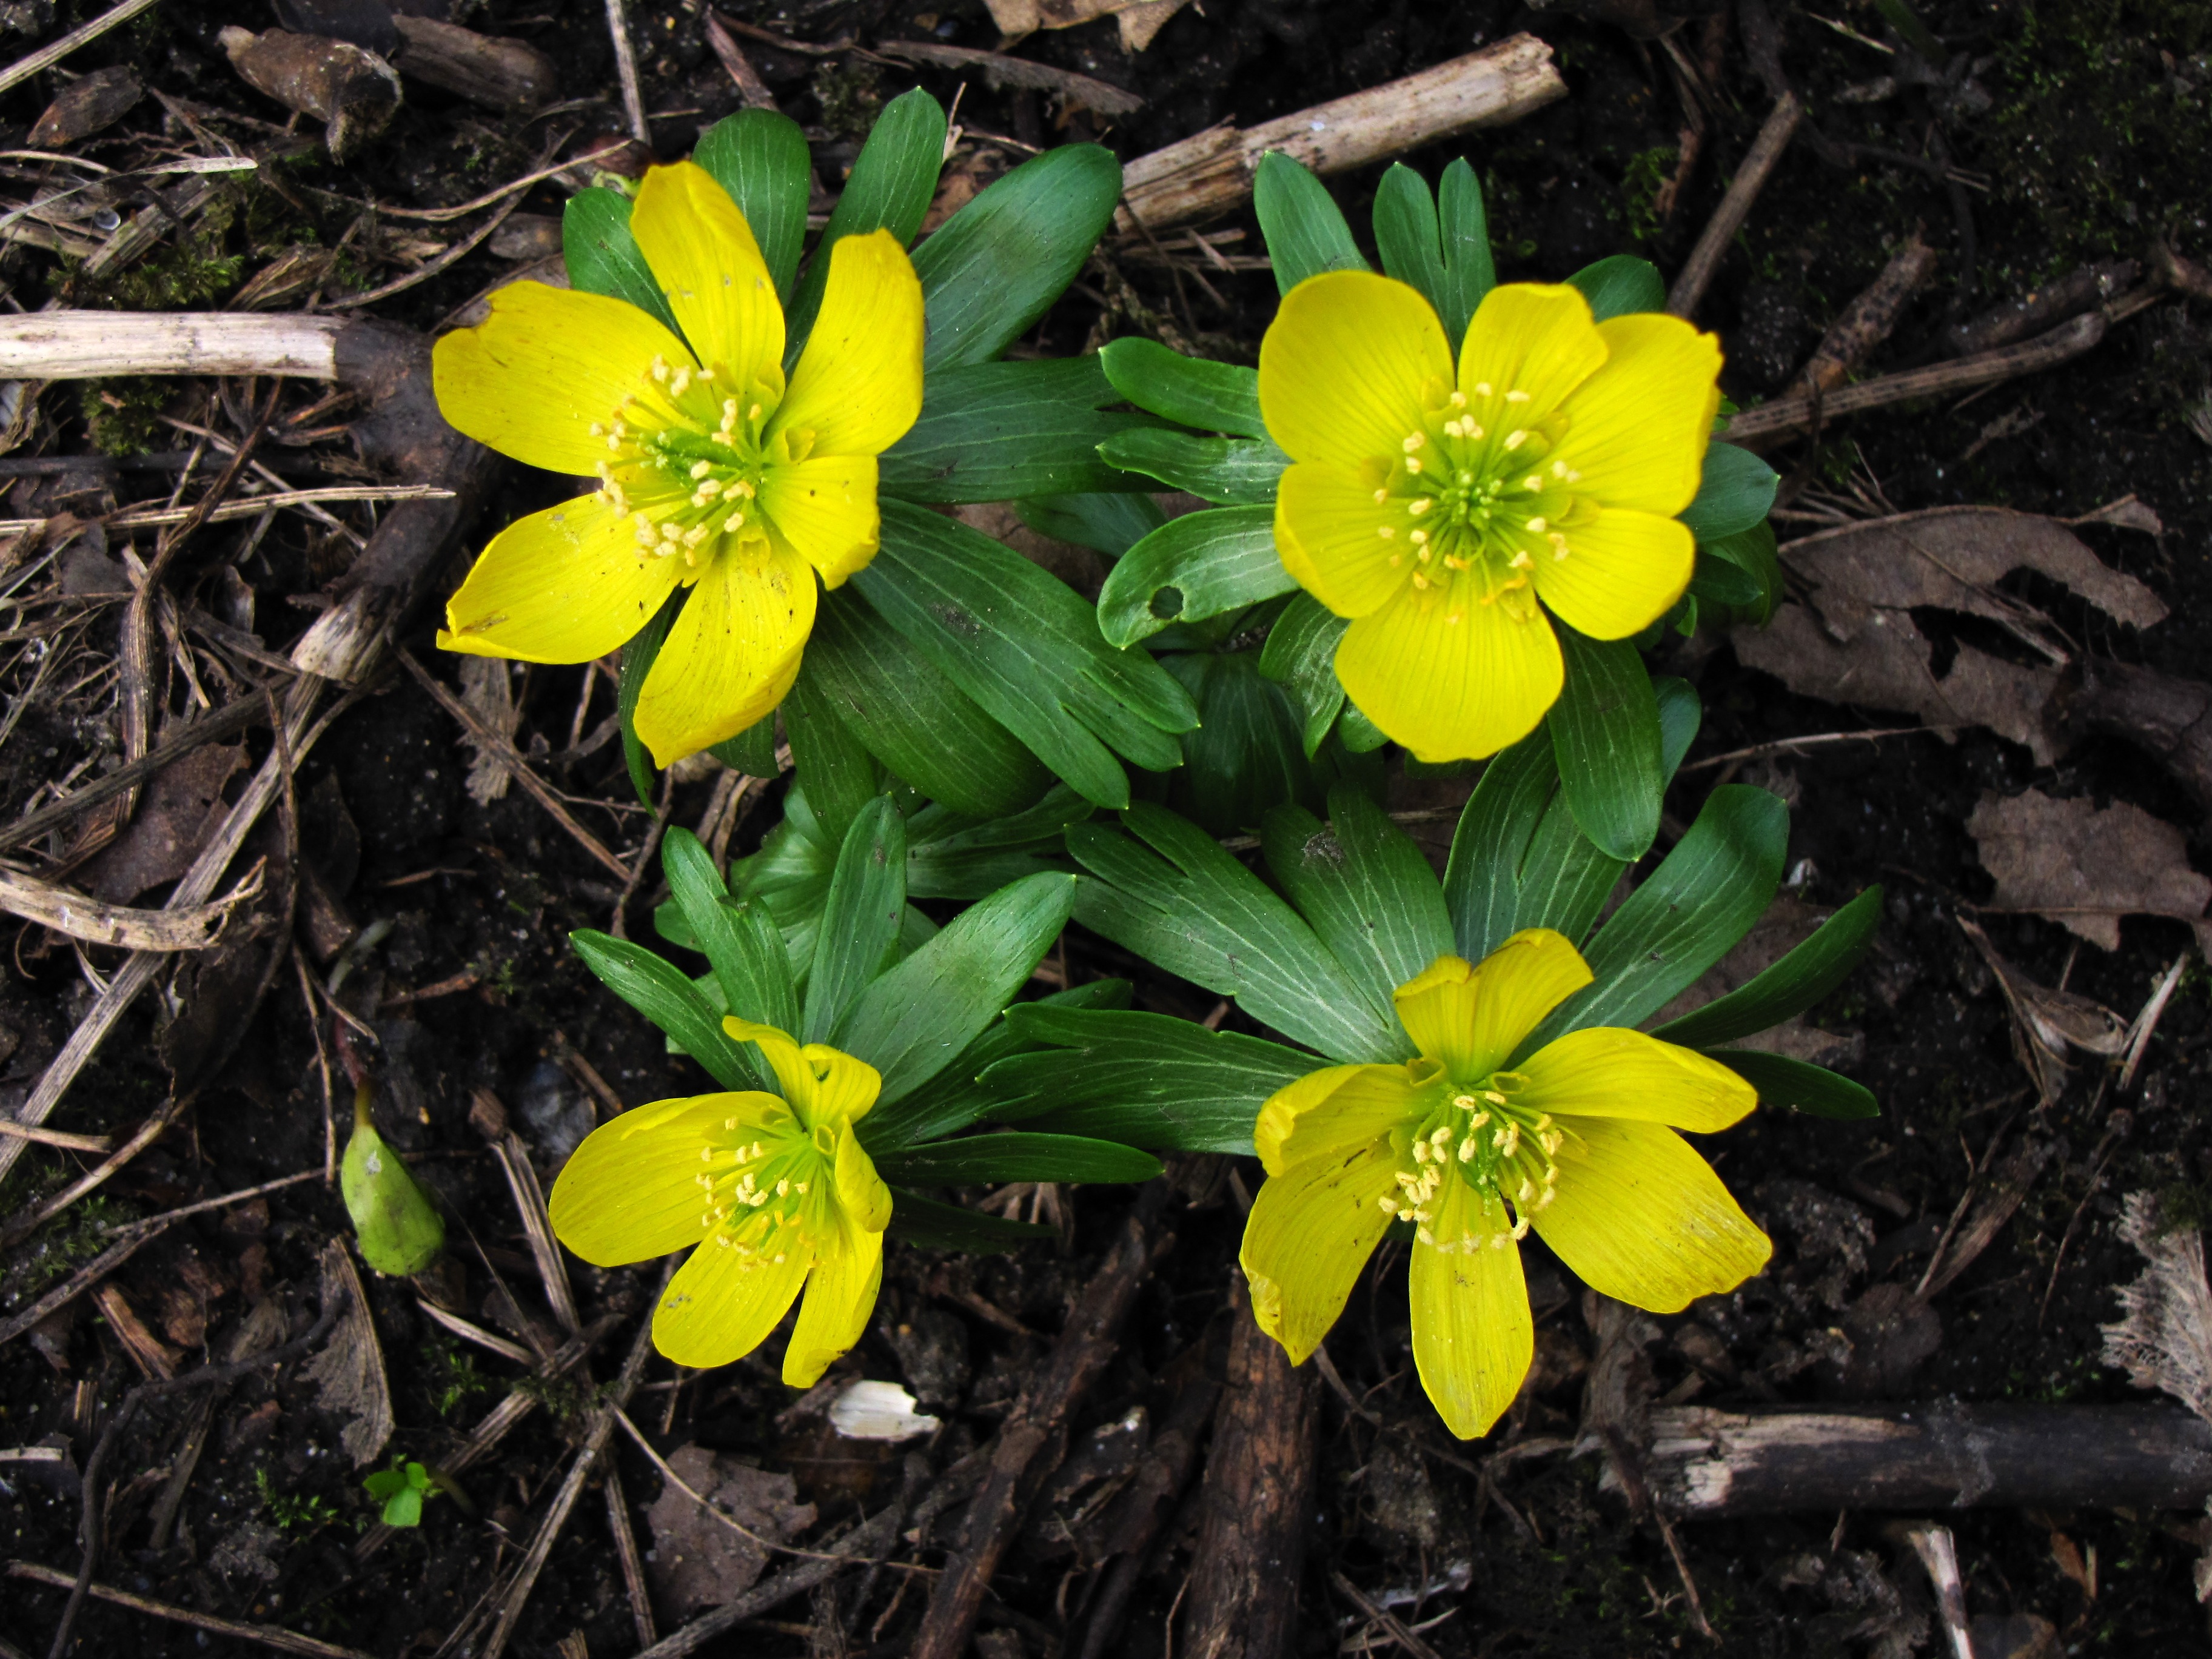
nature, plant, flower, green, botany, yellow, flora, wildflower, flowers, evening primrose, daylily, macro photography, flowering plant, winter aconite, gagea, land plant